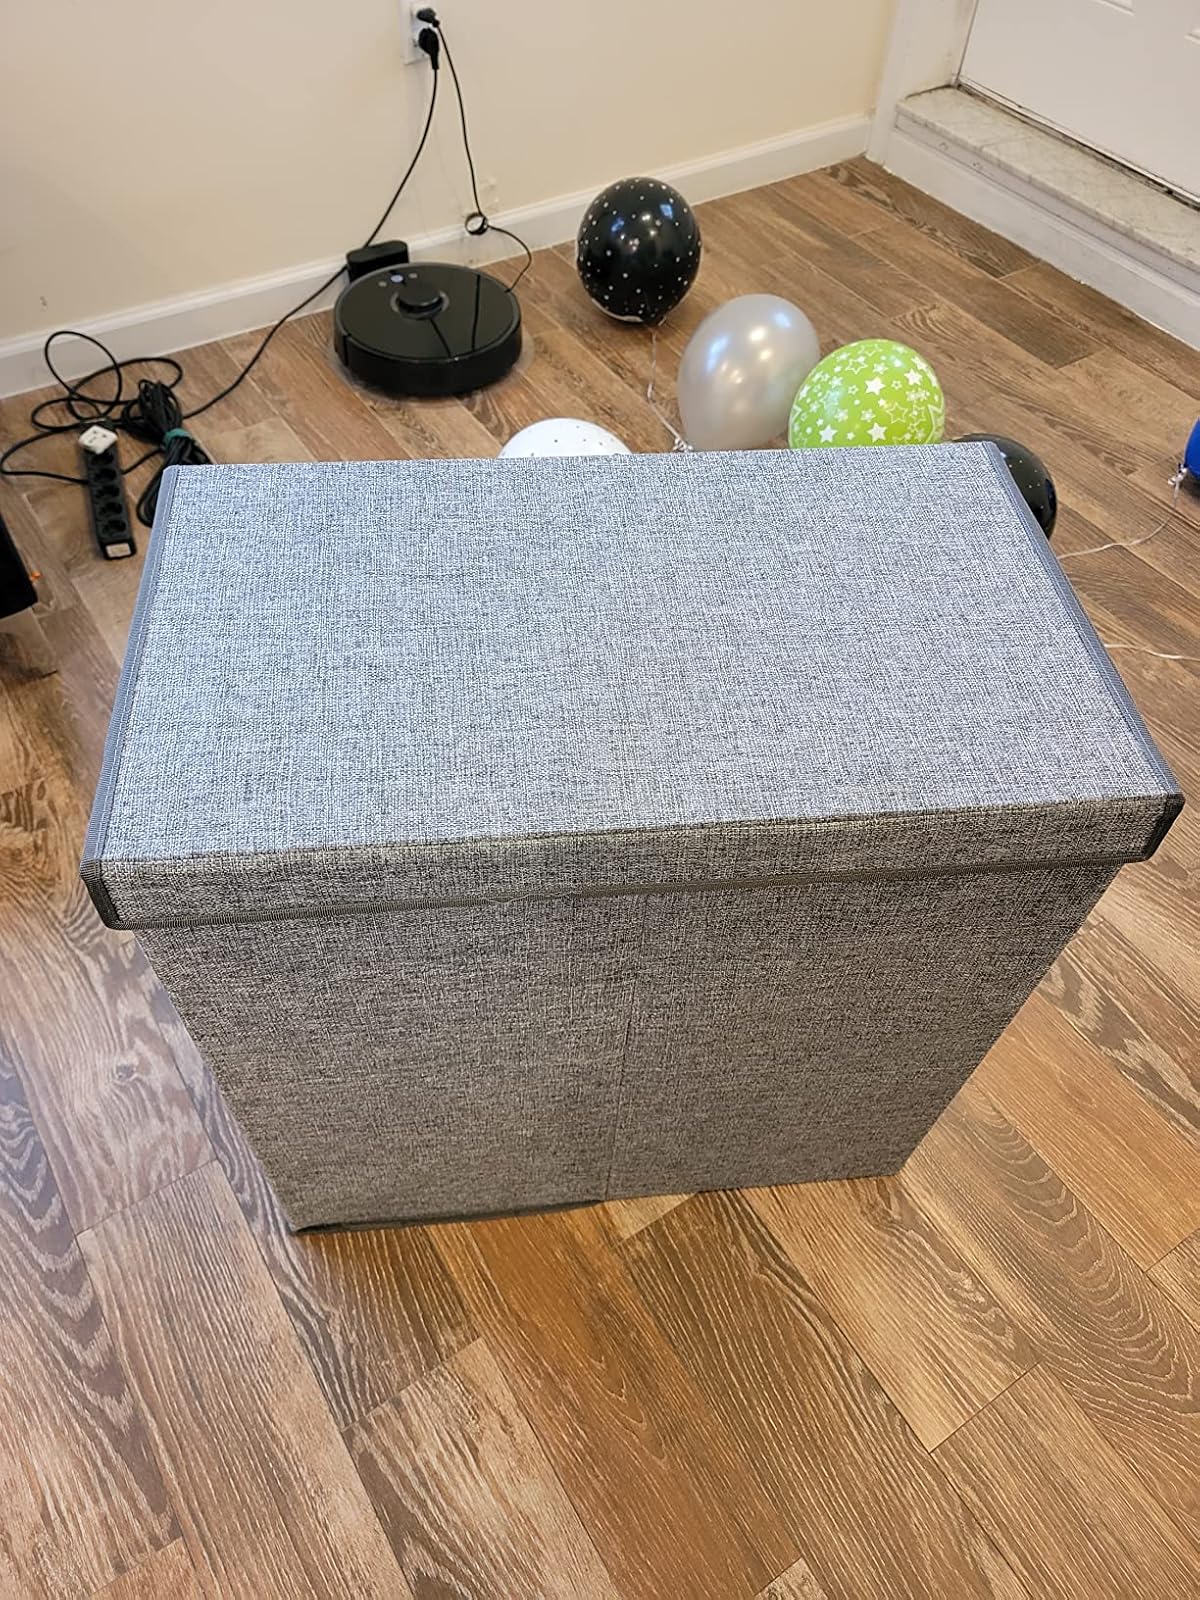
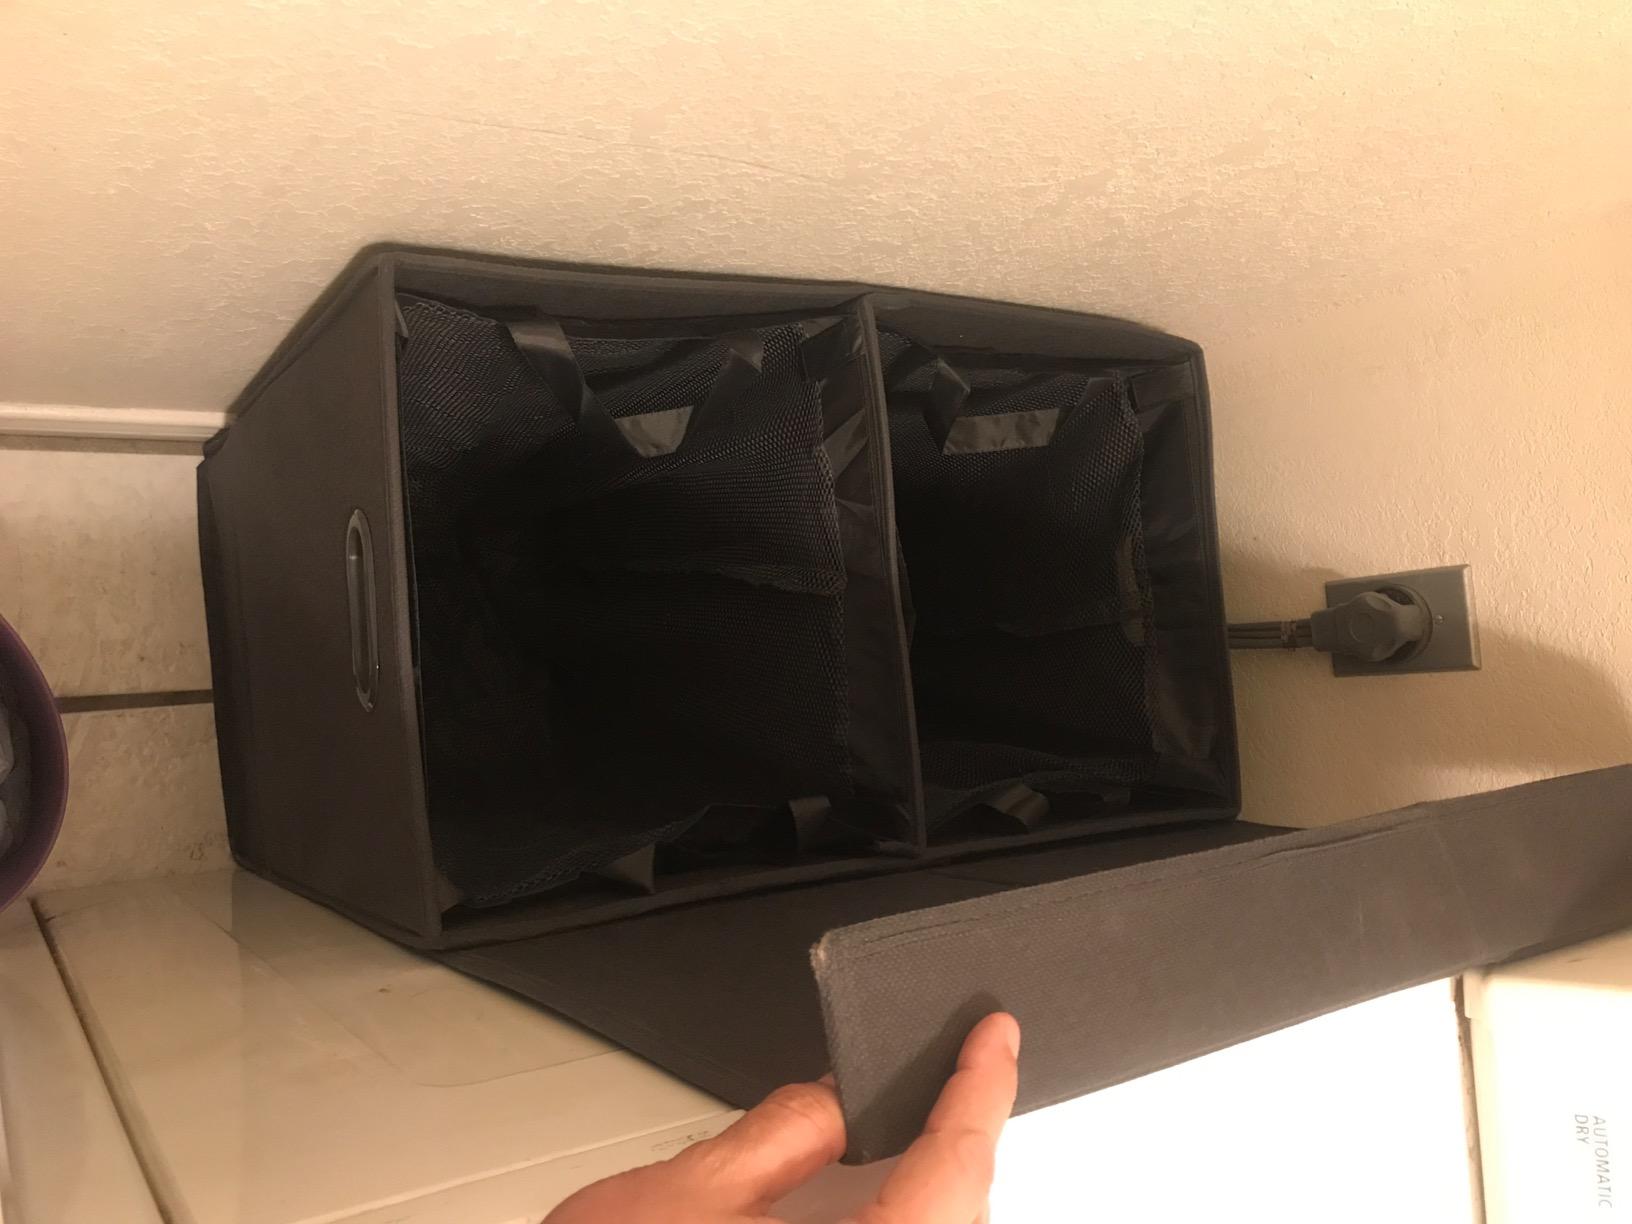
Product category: items_hamper
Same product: yes